Evolution of the wolf

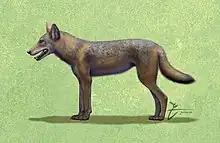
Life restoration of "C. mosbachensis"

"Canis mosbachensis", sometimes known as the Mosbach wolf, is an extinct small wolf that once inhabited Eurasia from the Middle to Late Pleistocene. The phylogenetic descent of the extant wolf "C. lupus" from "C. etruscus" through "C. mosbachensis" is widely accepted. In 2010, a study found that the diversity of the "Canis" group decreased by the end of the Early Pleistocene to Middle Pleistocene and was limited in Eurasia to the small wolves of the "C. mosbachensis–C. variabilis" group that were a comparable size to the extant Indian wolf ("Canis lupus pallipes"), and the large hypercarnivorous "Canis" ("Xenocyon") "lycanoides" that was comparable in size to extant northern grey wolves.